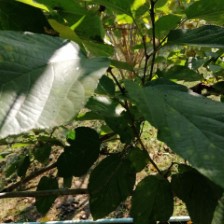
Variety: WhiteKing